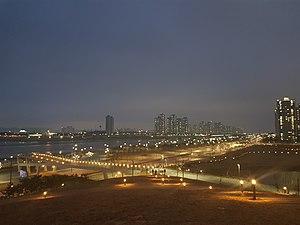
Vue de Oido
Oido est une île se situant sur la côte ouest de la Corée du Sud dans la province de Gyeonggi-do. Oido possède de nombreux vestiges préhistoriques et notamment des amas coquilliers, qui témoignent des échanges entre les cultures néolithiques du Nord et du Sud de la péninsule coréenne. Oido est desservi par la ligne 4 du métro de Séoul.